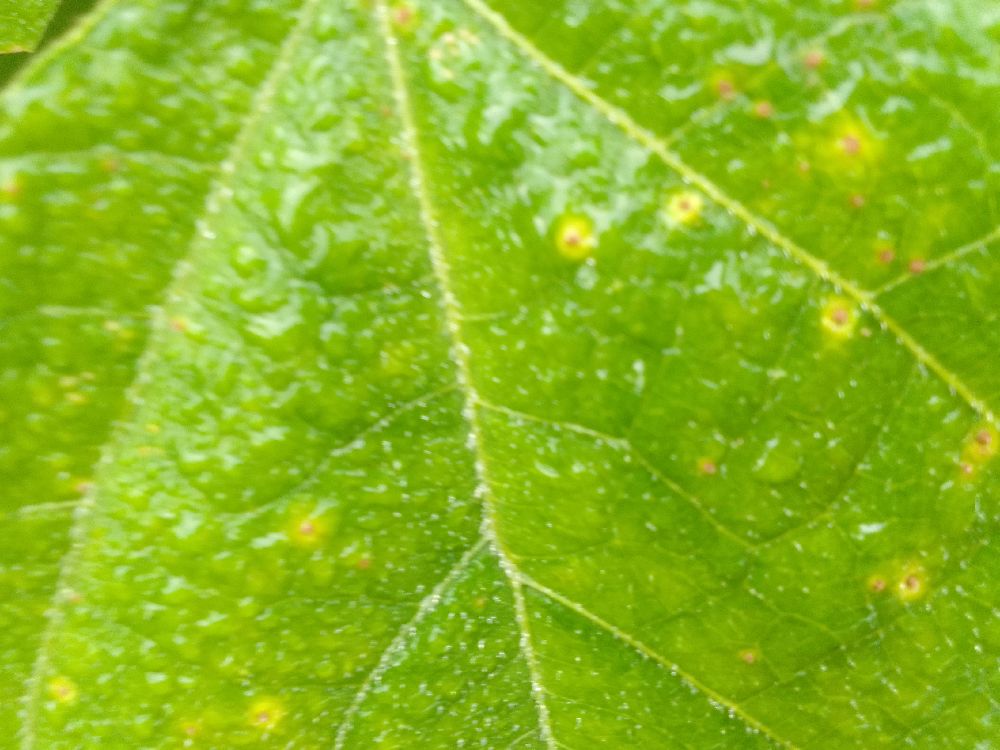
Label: rust